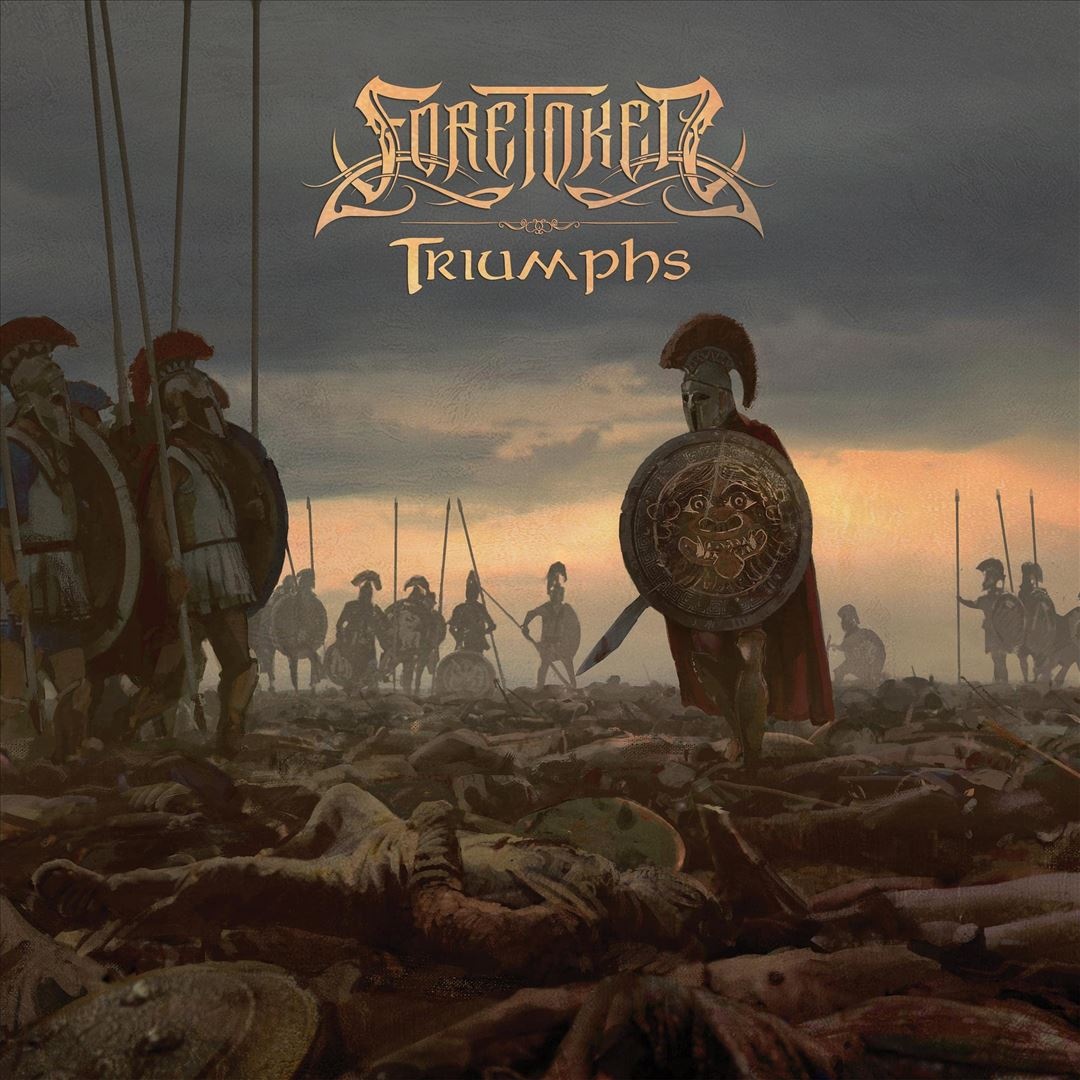
Triumphs
Brand: InnerSleeve
Category: Arts & Entertainment > Hobbies & Creative Arts > Musical Instruments > Electronic Musical Instruments > Audio Samplers